African Americans in South Carolina

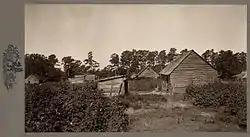
Plantation slave houses South Carolina Low Country

Slave auctions also served as a form of entertainment for many white residents in Charles Town. Even people that had no intentions of bidding on a slave watched as African men and women were sold by the auctioneer. In some instances, auctioneers provided wine, drink and other forms of refreshments for slave buyers. As the slave practice grew, the prices of slaves rose. By the 1770s, slaves sold as high as $1,500, or about the price of a new car in modern times, and families were often separated through the auction.